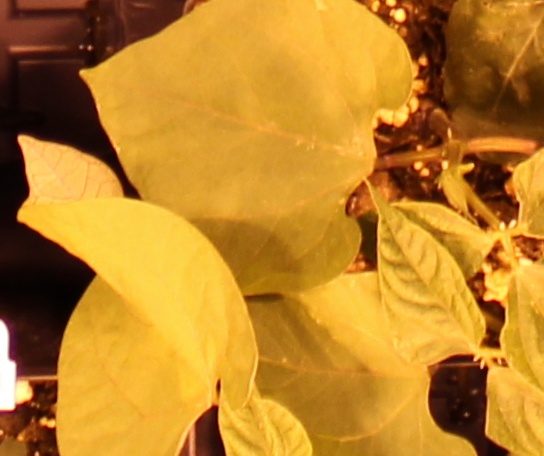
Label: Blackbean